Baburao Pendharkar

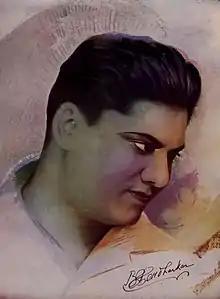
Modern AI-enhanced upscaling of a 1930s film poster

Baburao Pendharkar (22 June 1896 3 November 1967), was an Indian actor, director, film producer and writer.